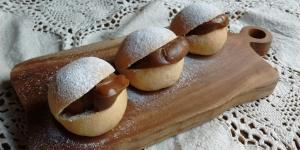
miguelitos con dulce de leche